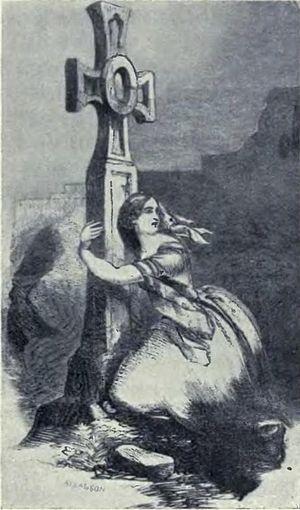
Robert le Diable est un opéra en cinq actes sur un livret d'Eugène Scribe et Germain Delavigne, et une musique composée par Giacomo Meyerbeer. Adaptée de la légende médiévale de Robert le Diable, l’œuvre est le dixième opéra de Giacomo Meyerbeer, et son premier composé pour l’Opéra de Paris.